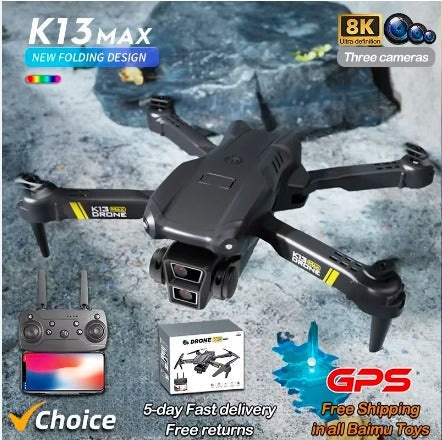
OFERTAS, DRONE DE DOBLE CAMARA E88 Y E99, K13 DE TRES CAMARAS Y F200 CON GPS, STOCK ILIMITADO
PRODUCTO CON GARANTIA REGISTRATE Y TE ASESORAMOS MEDIANTE LLAMADA O MENSAJE DE WHATSAPP TE ENVIAMOS LA INFORMACION DE LAS FUNCIONES Y DIFERENCIAS DE CADA DRONE OFERTAMOS PORQUE NOS QUEDAN YA POCO STOCK. PRECIO AL ALCANCE DE TU BOLSILLO.
Brand: Mi tienda
Category: Cameras & Optics > Cameras > Video Cameras > Drone Video Cameras